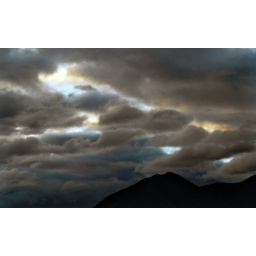
clouds over mountains cool morning